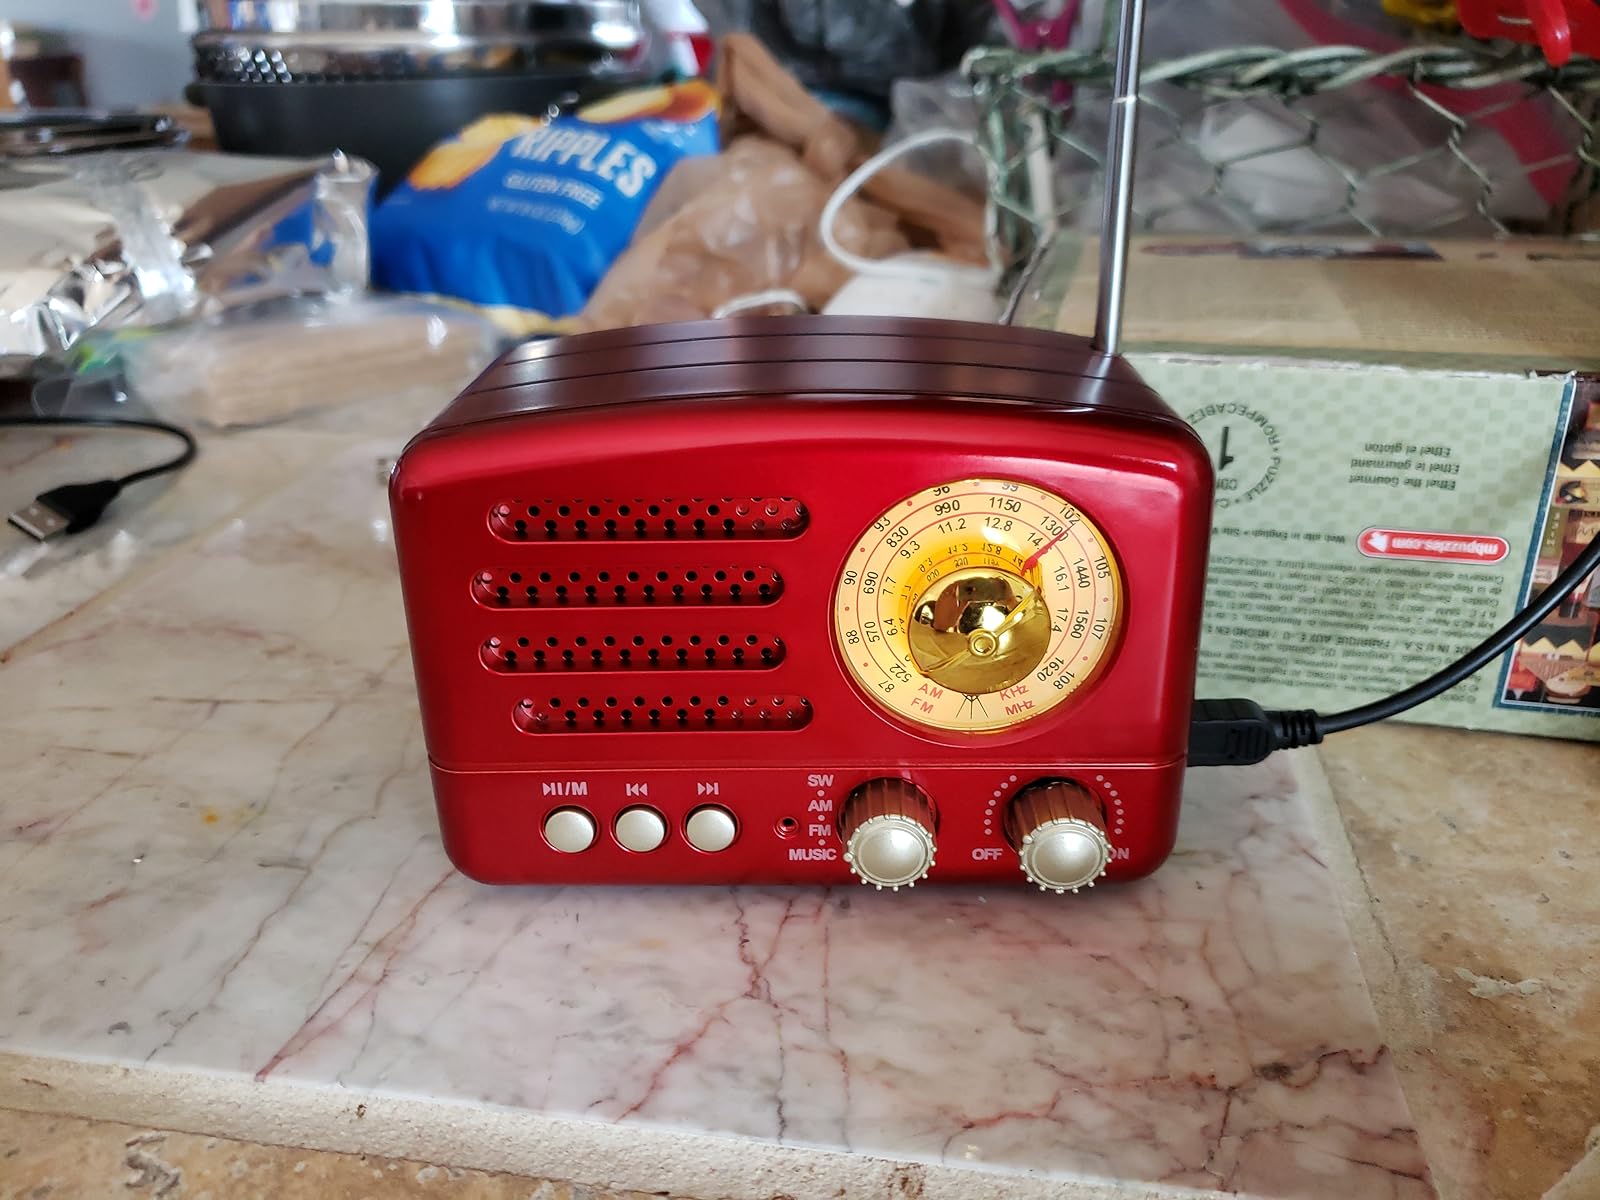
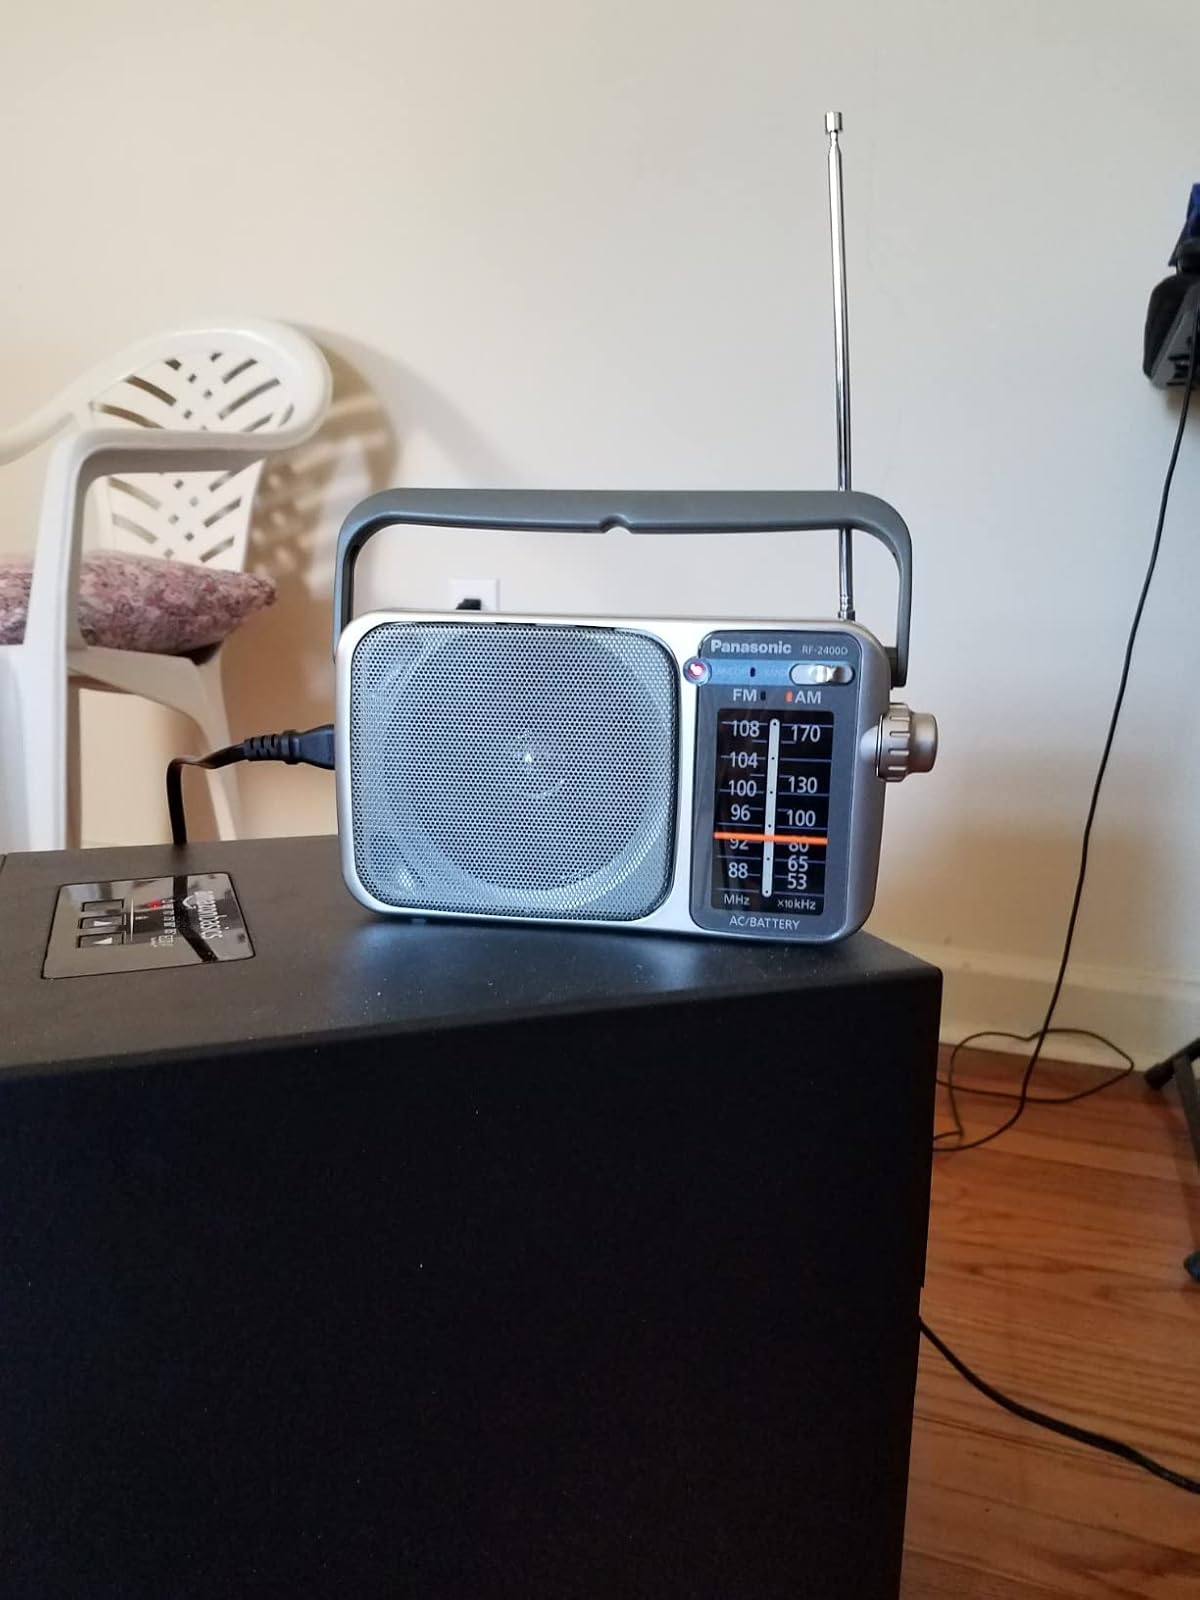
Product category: radio
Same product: no